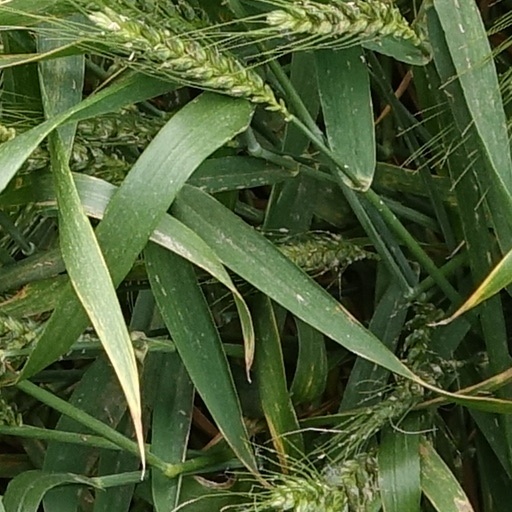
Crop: wheat